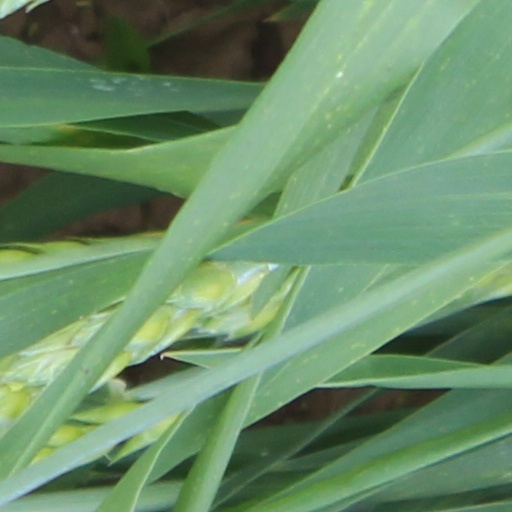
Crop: wheat